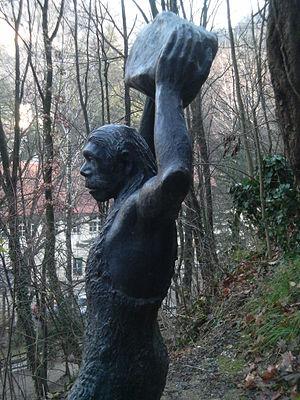
Dragutin Gorjanović-Kramberger, né le 25 octobre 1856 à Zagreb et mort le 24 décembre 1936 dans la même ville, est un géologue, archéologue, préhistorien et paléontologue croate.